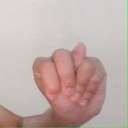
अक्षर: न